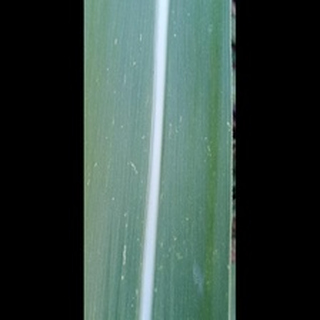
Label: sugarcane_mosaic